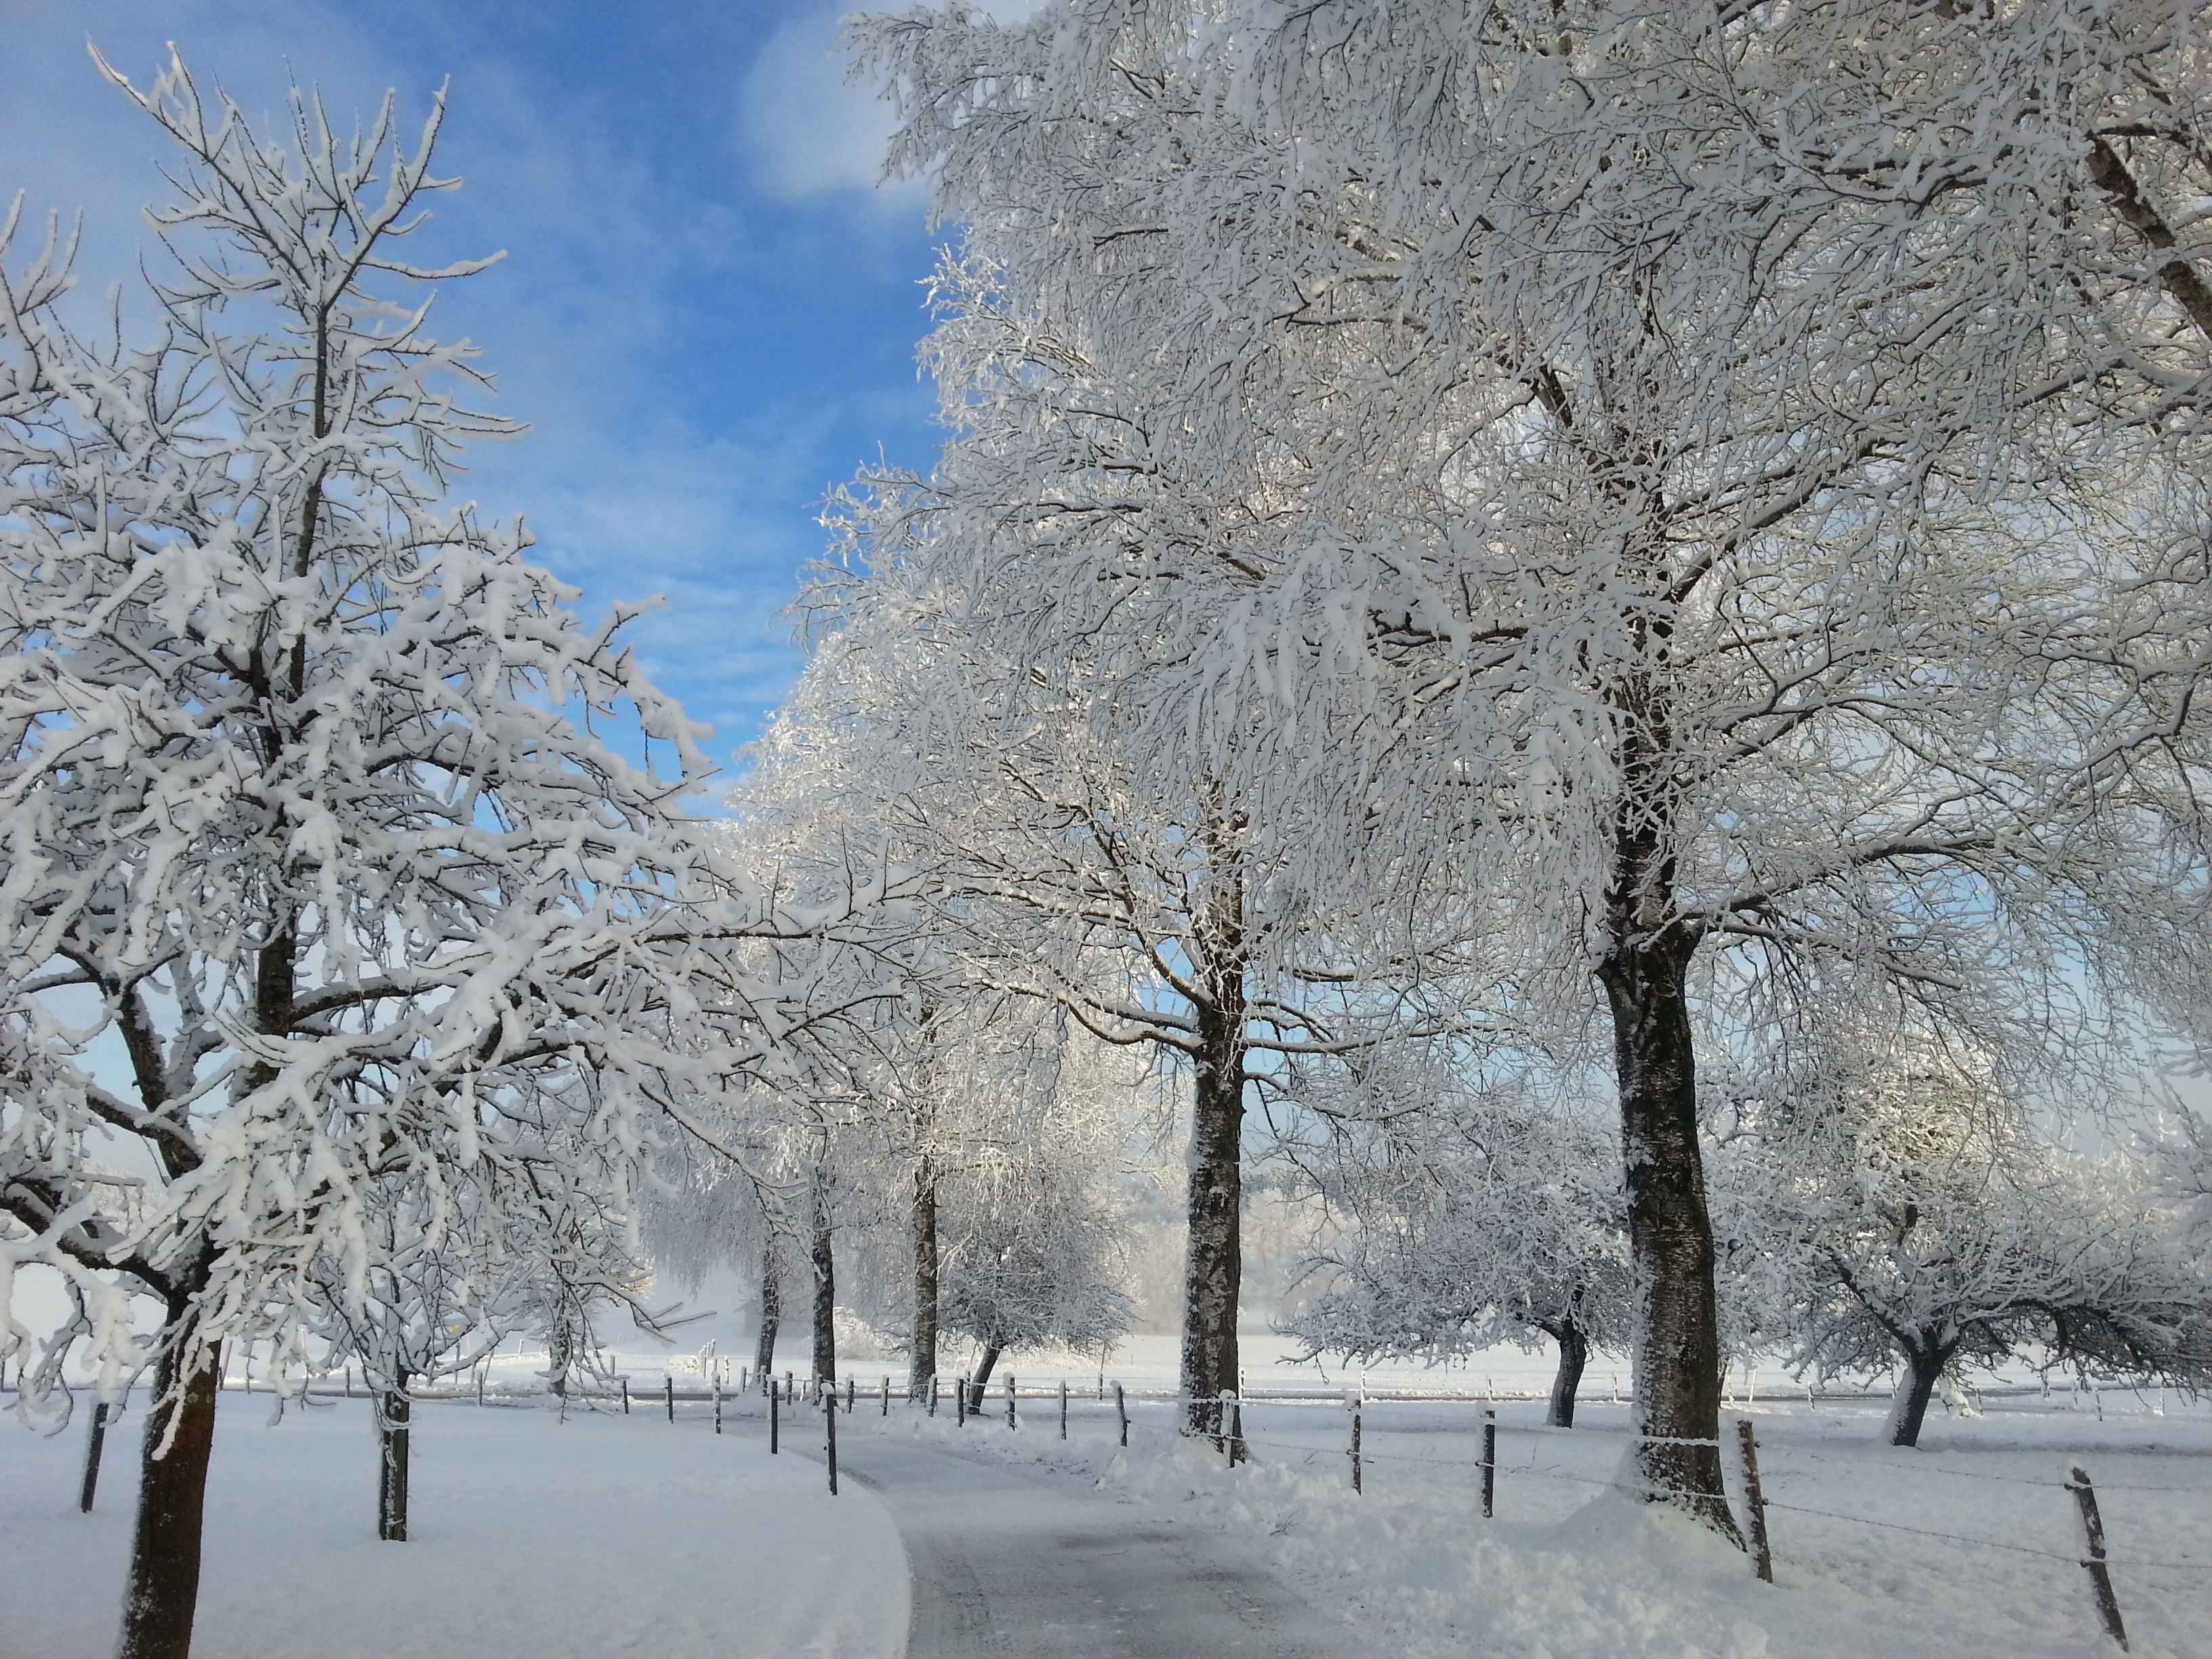
landscape, tree, nature, branch, snow, cold, winter, plant, frost, ice, weather, snowy, season, trees, freezing, winter time, winter morning, woody plant